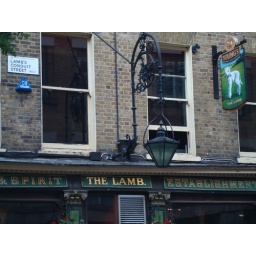
Look closely at the street name sign in the upper left